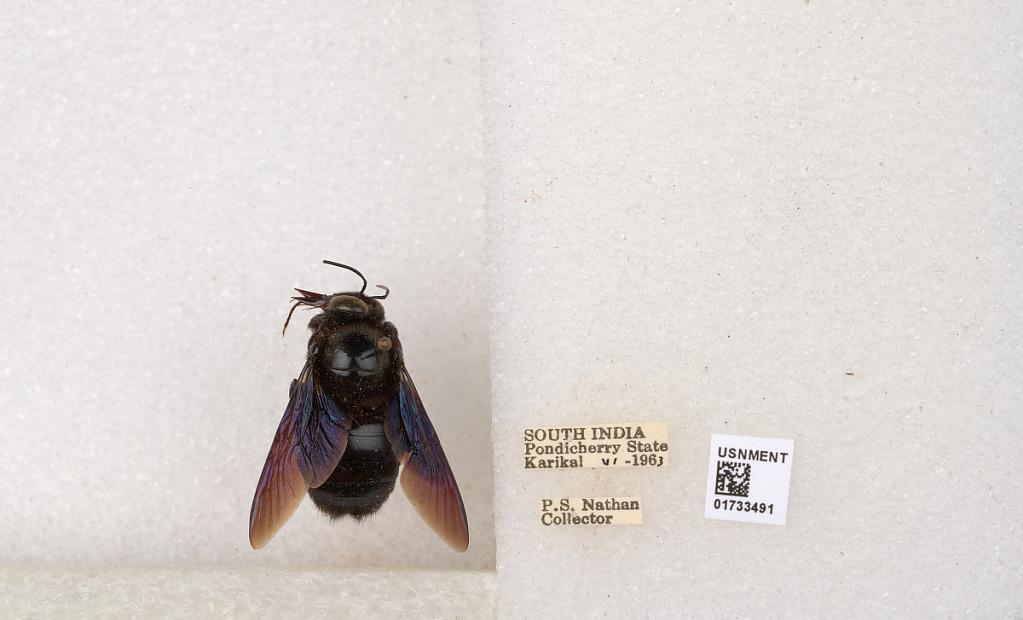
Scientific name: Xylocopa (Ctenoxylocopa) fenestrata (Fabricius)
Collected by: P. Nathan
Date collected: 1963-6-1
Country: India
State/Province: Puducherry
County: Karaikal
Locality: Karikal